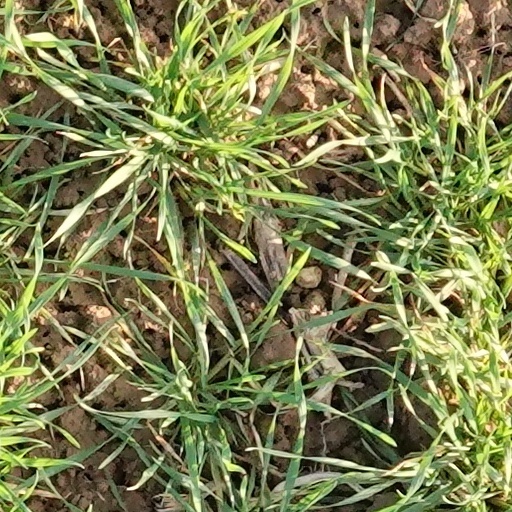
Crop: wheat